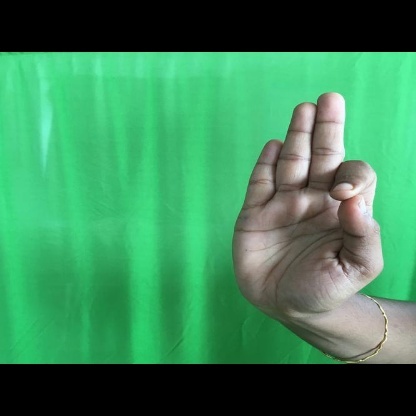
Mudra: Aralam